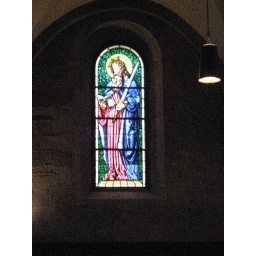
Stained glass window in a Zurich church